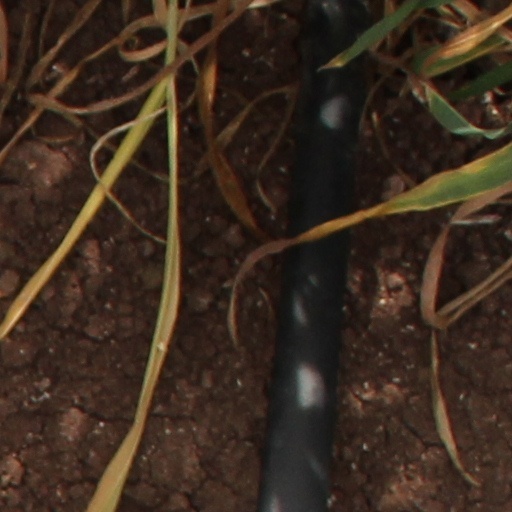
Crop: wheat